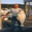
Label: flatfish